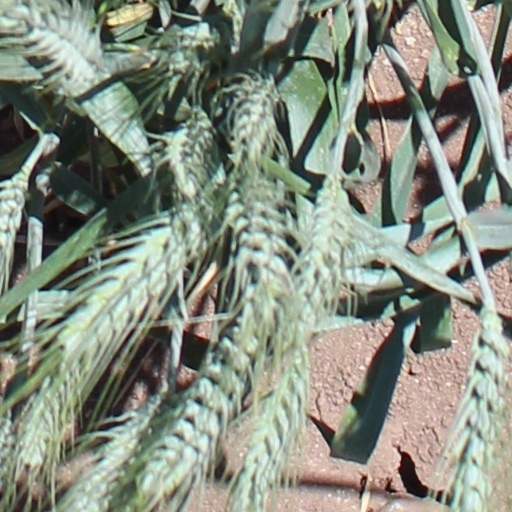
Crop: wheat